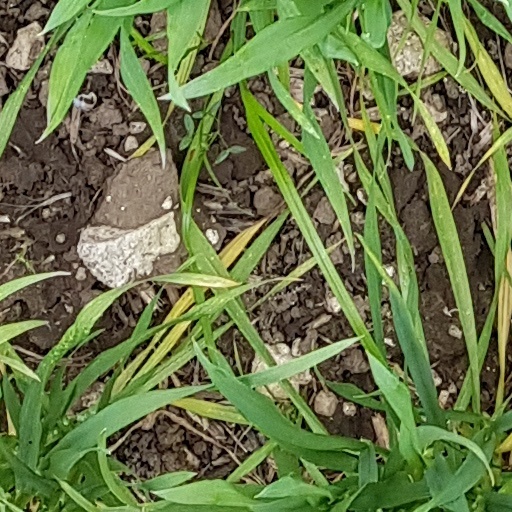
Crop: wheat